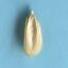
Maize quality: Good